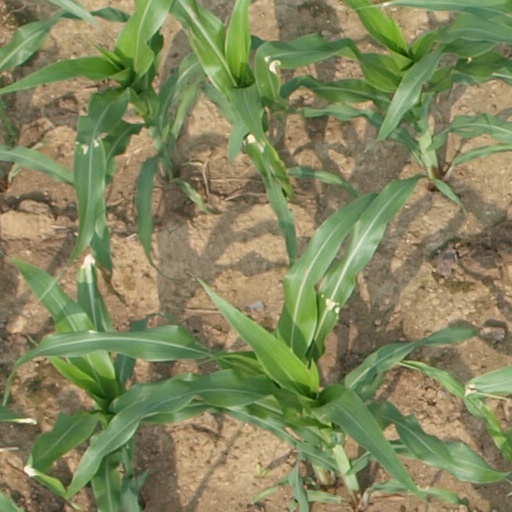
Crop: maize; corn